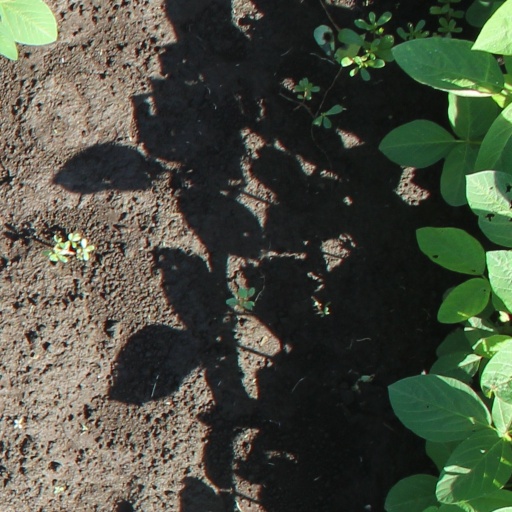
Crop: soybean